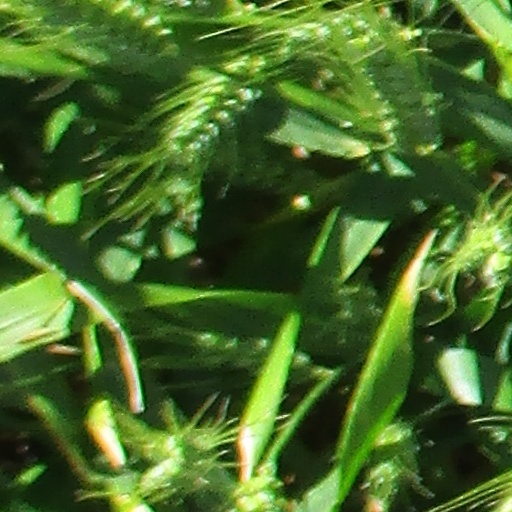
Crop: wheat